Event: Nepal Earthquake
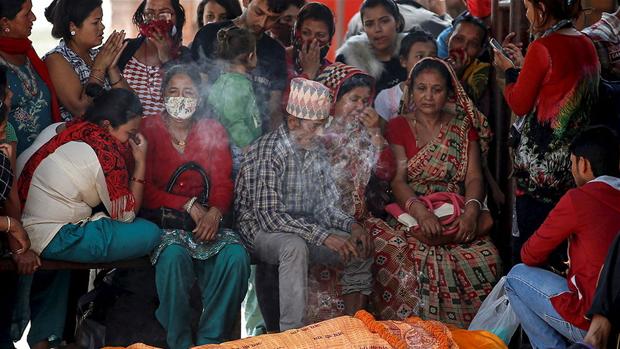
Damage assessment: no_damage